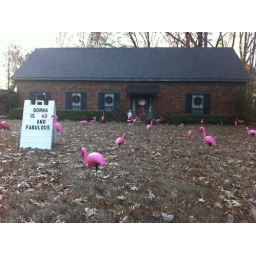
12/18/10 Random house on my parents' street in Germantown.